Palazzo Trevisan Cappello

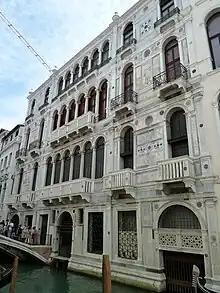
Palazzo Trevisan Cappello - Face on Rio di Palazzo

Palazzo Trevisan Cappello is a palace situated in Venice, Italy (in the sestiere of Castello) in front of Palazzo Patriarcale.